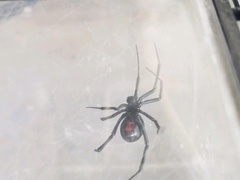
Species: Lactrodectus_hesperus